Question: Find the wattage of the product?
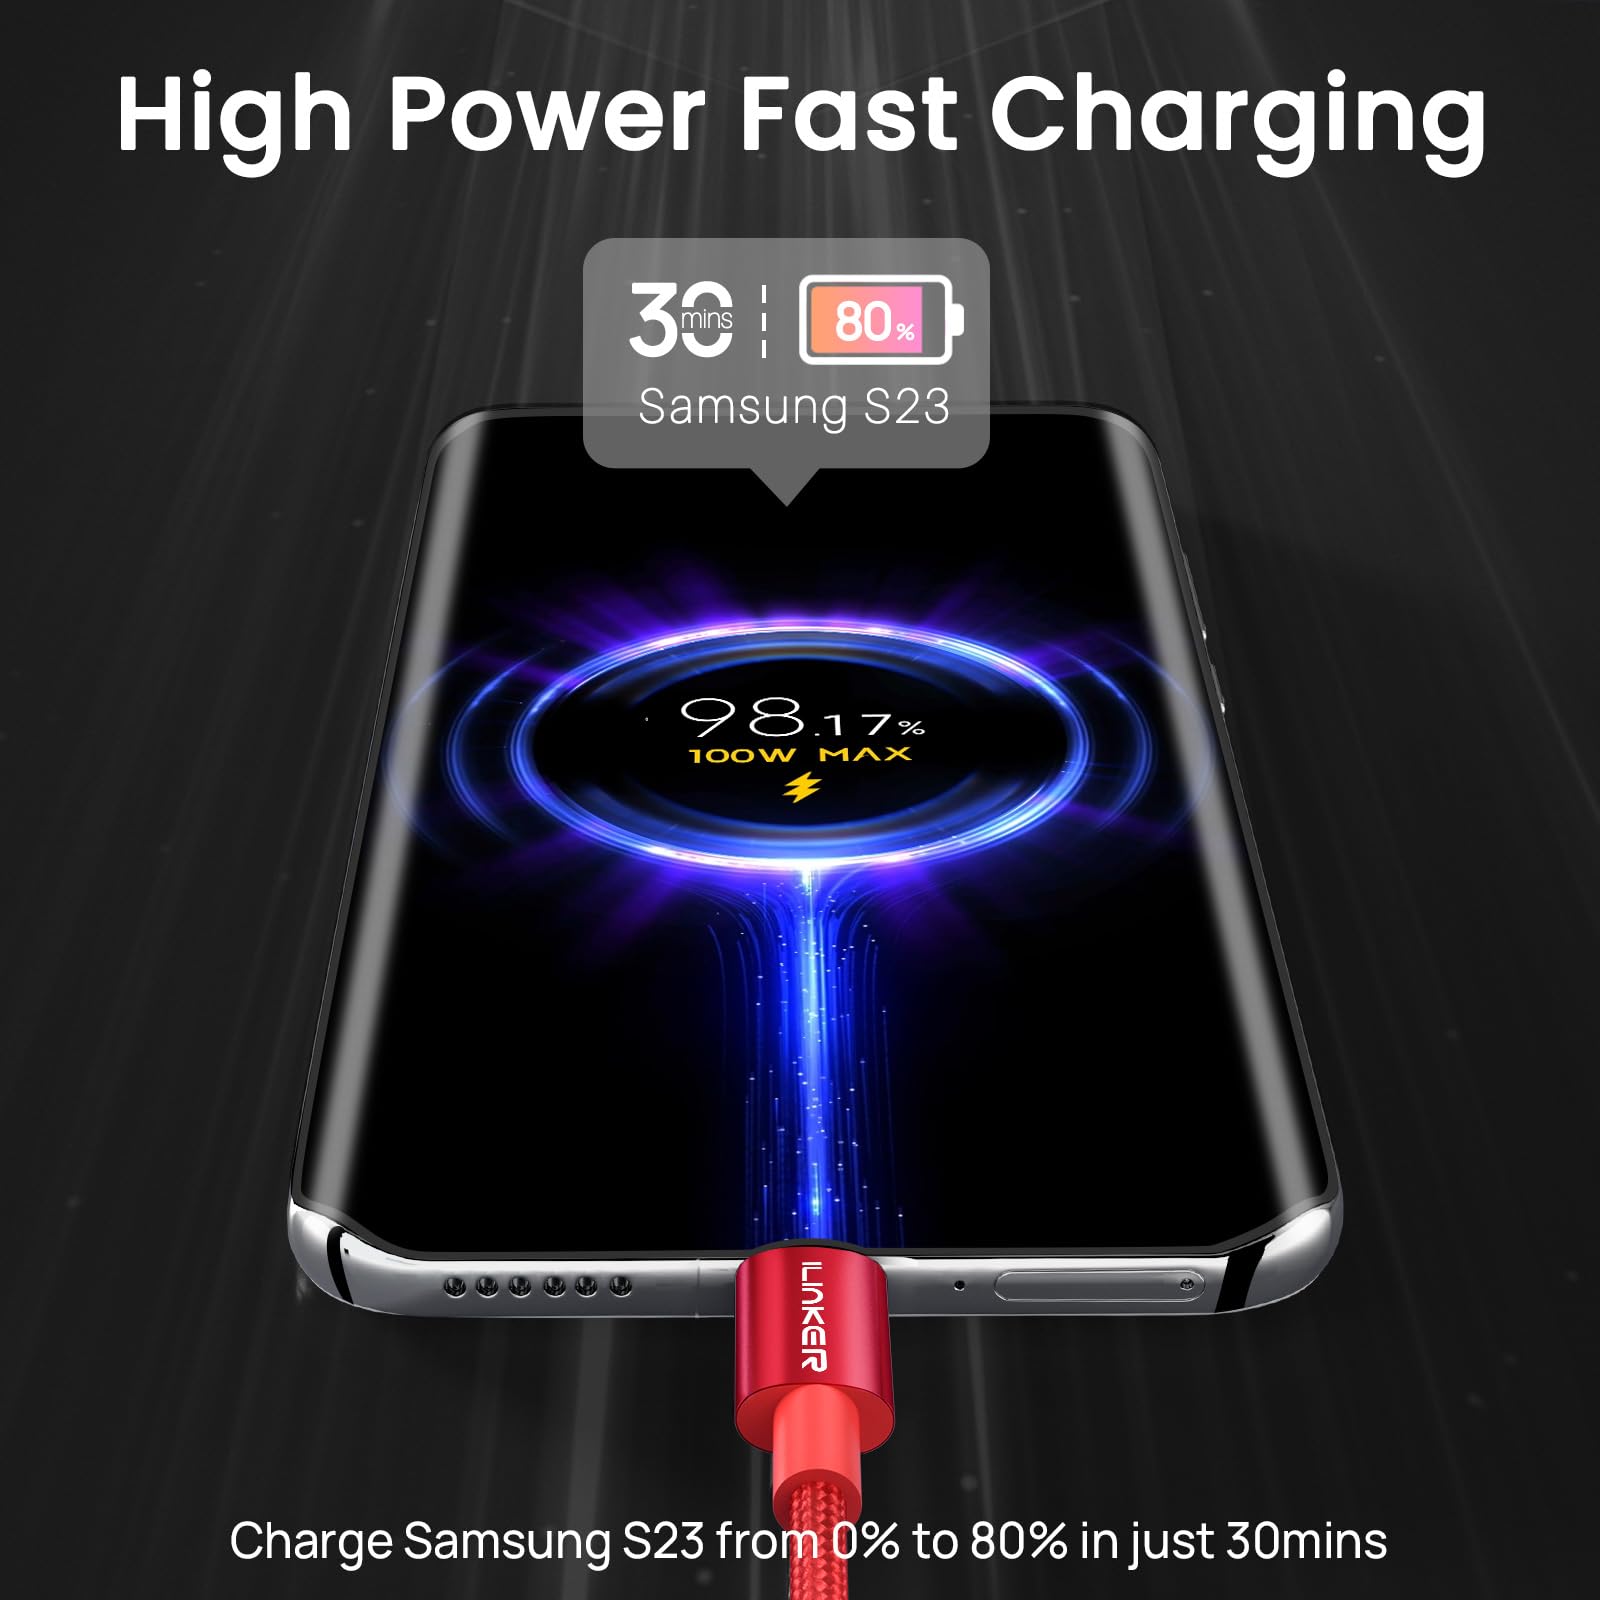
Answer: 100.0 watt